Bagan Nakhoda Omar

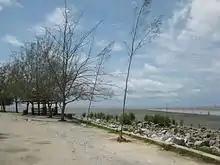
Bagan Nahkoda Omar

Bagan Nakhoda Omar is a mukim and a town in Sabak Bernam District, Selangor, Malaysia.